Dustin Rhodes

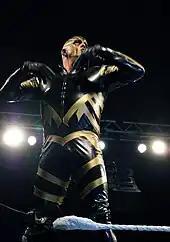
Goldust at a WWE live event in 2010

During the season 2 finale of "NXT" on August 31, 2010, it was announced that Goldust would take part in NXT's third season as a Pro with Aksana as his Rookie. On the October 12 episode of "NXT" Goldust proposed to Aksana, who was facing deportation from the country, so she could stay in America. On the October 18 episode of "Raw", DiBiase tried to reclaim his Million Dollar Championship after Goldust's match with Zack Ryder by attacking him, but he was unsuccessful in retrieving his belt. At Bragging Rights, DiBiase defeated Goldust, but Goldust still left with the title after Aksana distracted DiBiase long enough for Goldust to hit his finisher on him. Goldust and Aksana were married on the November 2 episode of "NXT" with father Dusty Rhodes and real-life half-brother "Dashing" Cody Rhodes in attendance. Immediately afterwards Aksana slapped Goldust and walked out on him. The following Monday on "Raw" Aksana stole the Million Dollar Championship belt during Goldust's match with Ted DiBiase. The following week on "Raw" Goldust managed to steal the Million Dollar Championship belt back from Aksana and then returned it to Ted DiBiase Sr., and on "NXT" he asked Aksana for a divorce after she was eliminated.